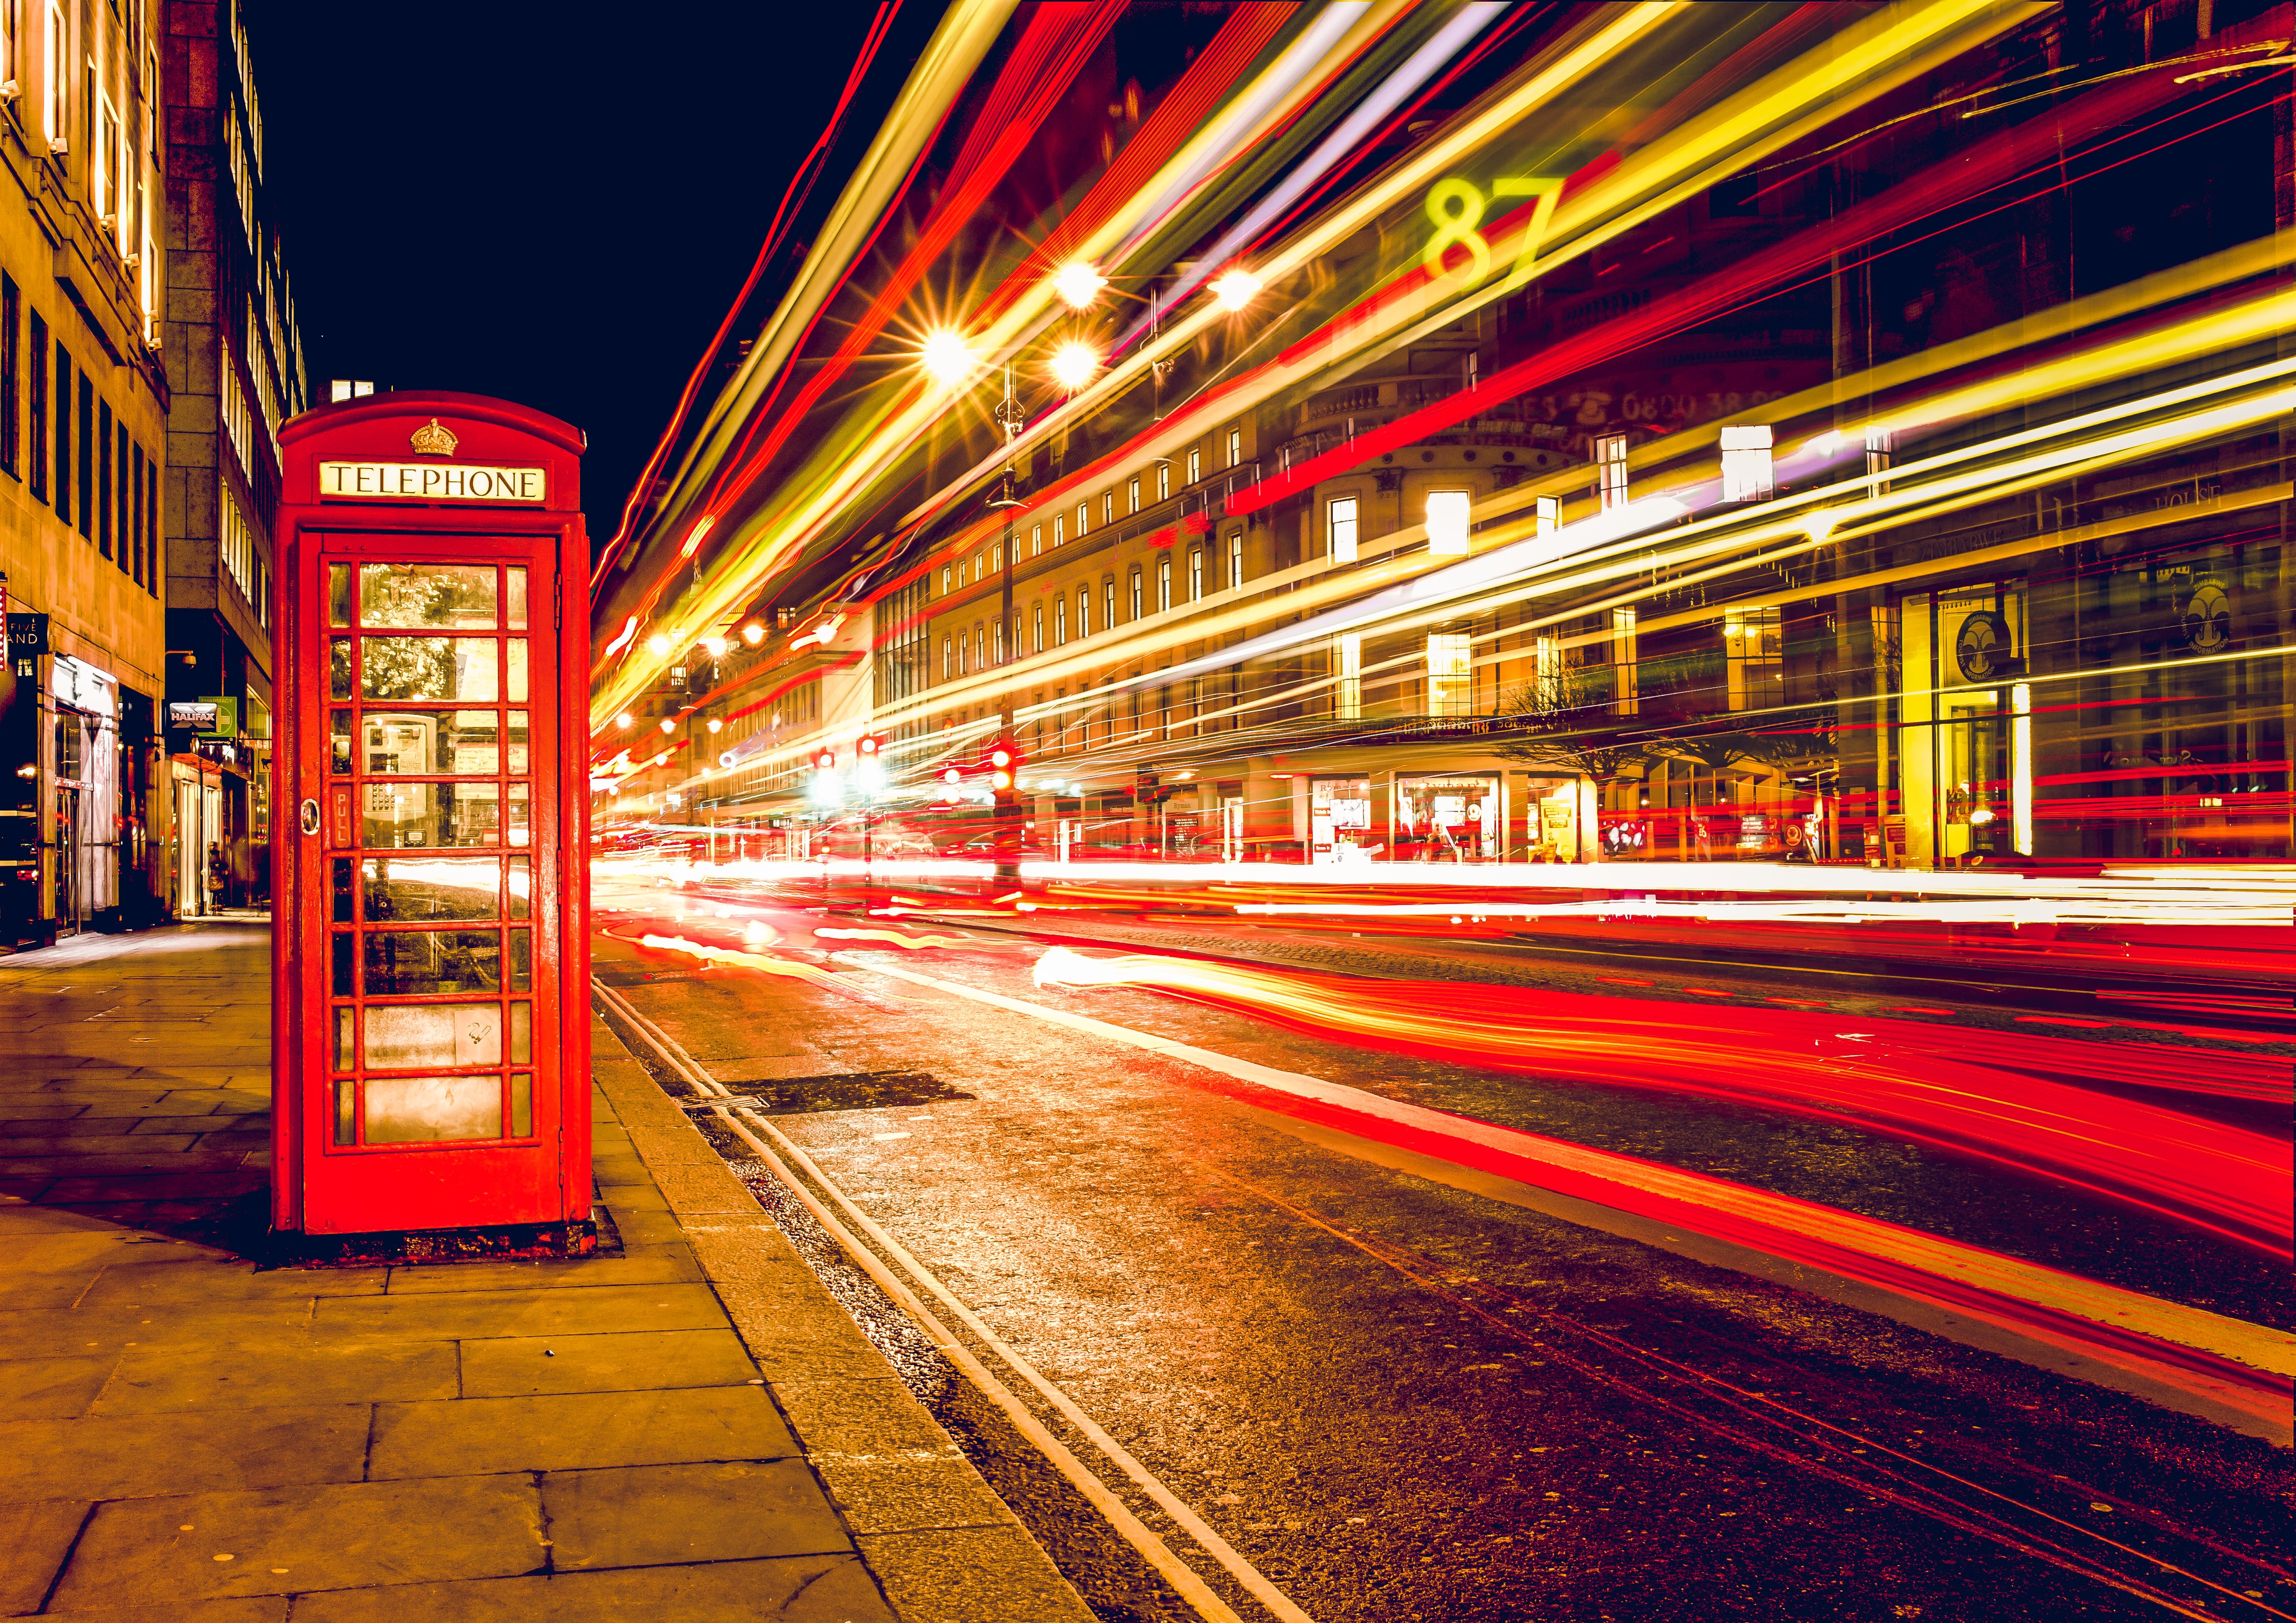
light, road, traffic, street, night, vintage, city, urban, cityscape, evening, red, color, telephone, lane, uk, england, london, infrastructure, british, booth, iconic, metropolis, urban area, telephone booth, metropolitan area